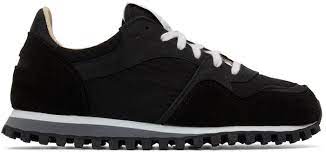
Label: Sneaker